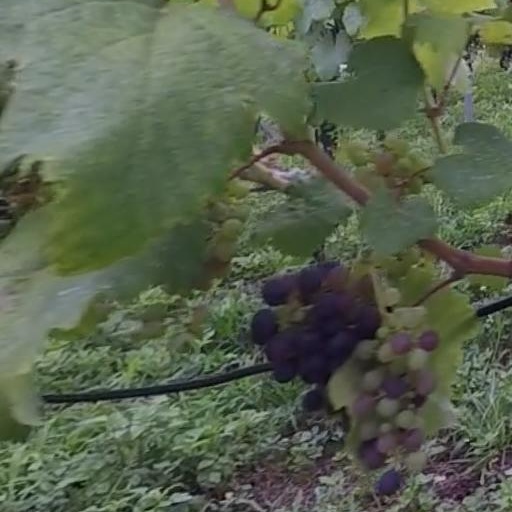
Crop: grape